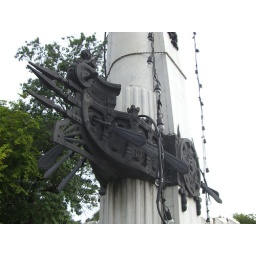
A boat on a bridge that will always be near the water, yet never touch it. Sad, sad, sad.